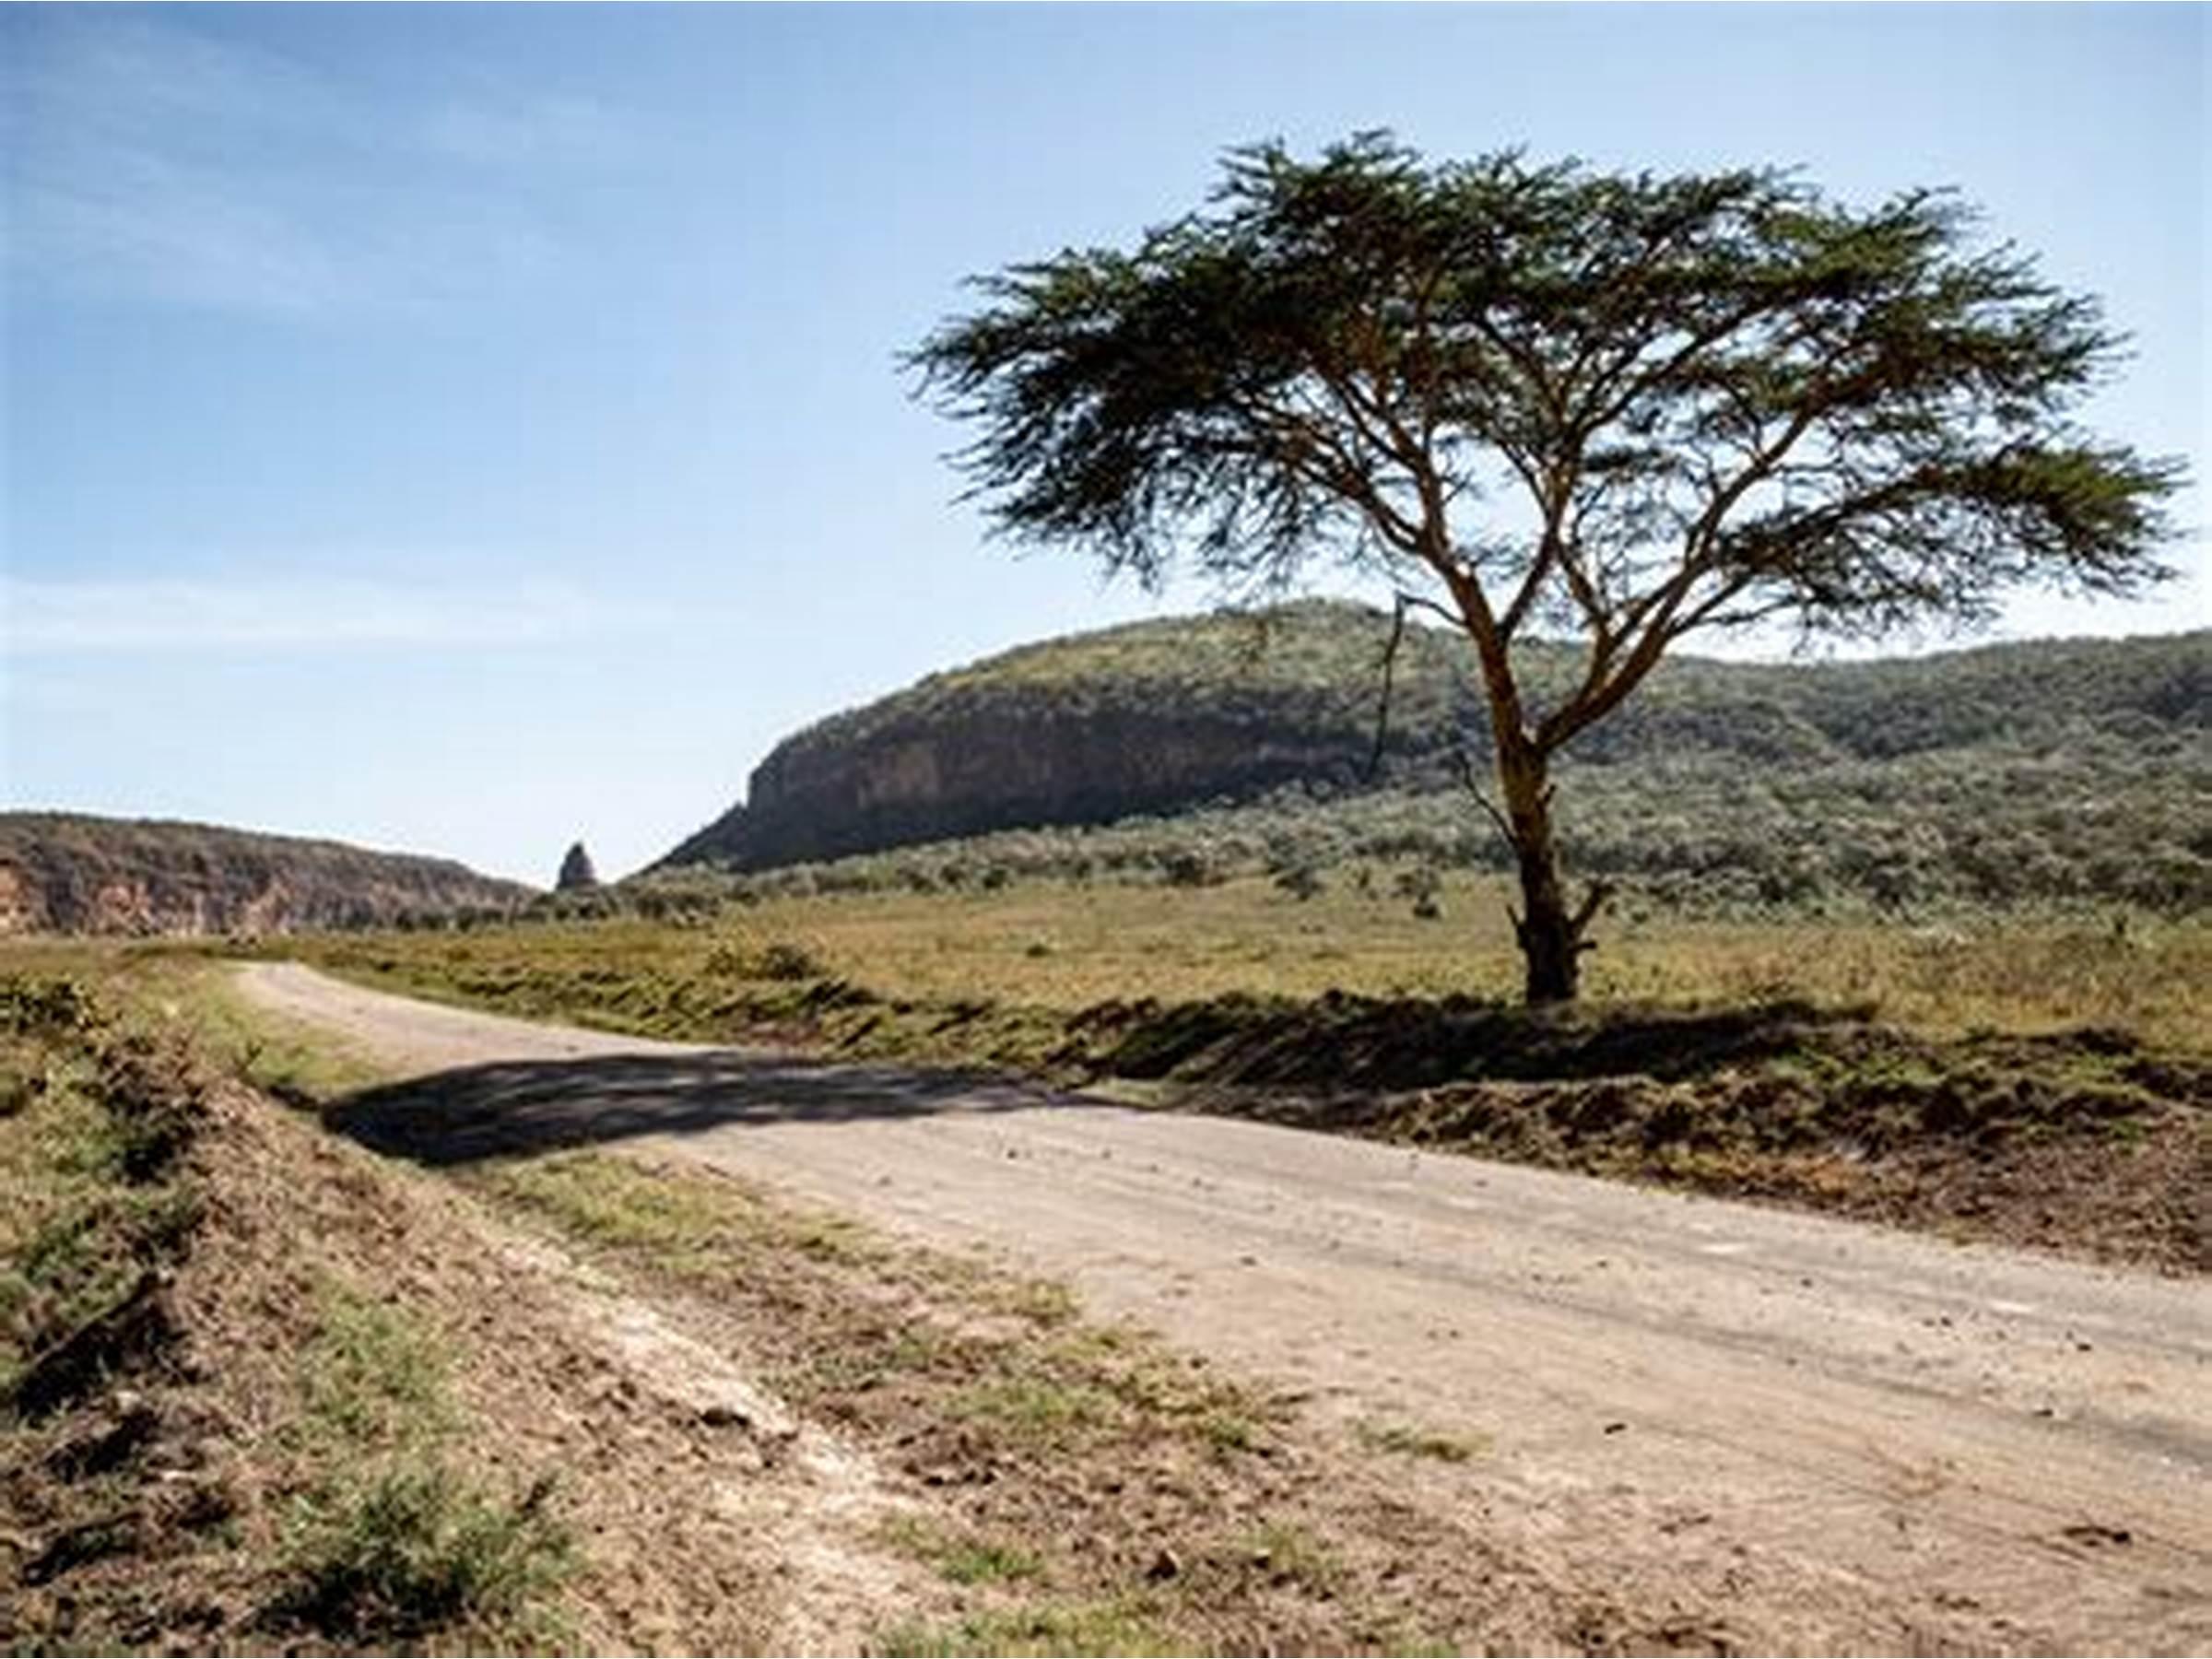
Sehemu ya tambarare ambayo imepitiwa na barabara ya vumbi, iliyozungukwa na uoto wa asili ikiwemo miti pamoja na manyasi kwa nyuma yake kuna mwinuko.